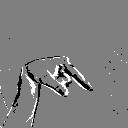
ASL letter: q